Joseph Trumbull (commissary general)

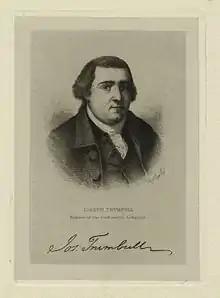
Joseph Trumbull (NYPL NYPG94-F149-419975)

Joseph Trumbull (March 11, 1737 – July 23, 1778), son of Governor Jonathan Trumbull of Connecticut, was the first commissary general of the Continental Army during the American Revolutionary War.